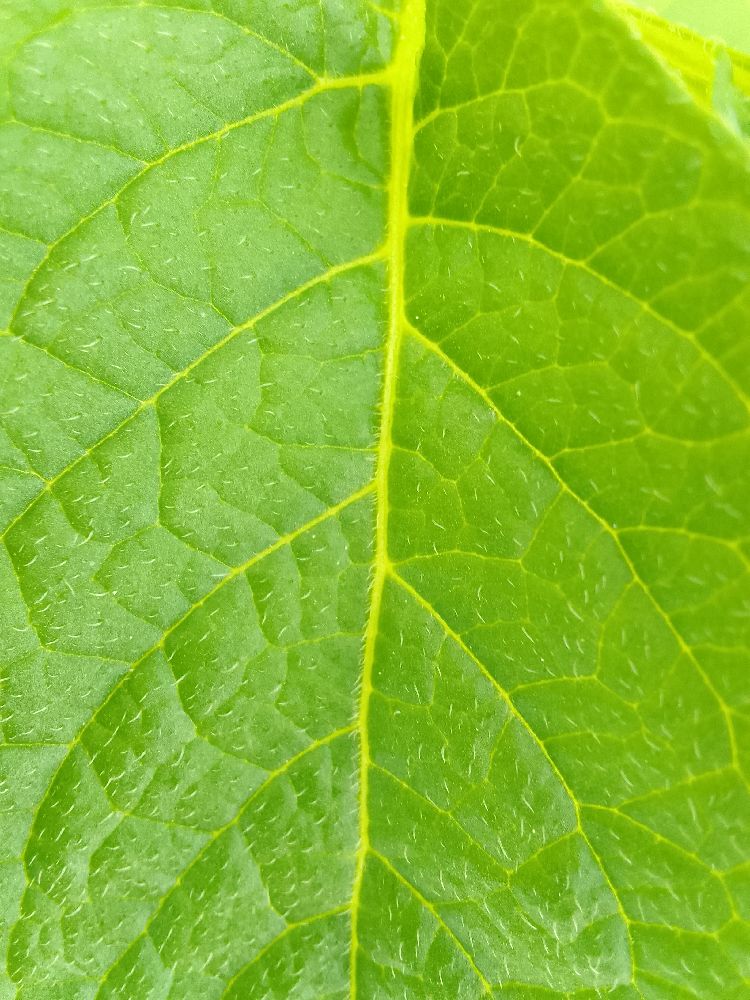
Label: Healthy